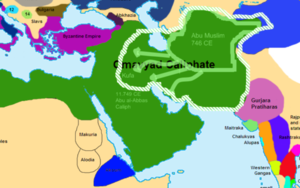
Umayyade-kalifatet / Historie / Undergangen
Kort over abbasidernes begyndende revolte.
Umayyade-kalifatet, var et arabisk kalifat ledet af det arabiske kongedynasti umayyaderne fra 661 til 749/750. Umayyaderne gjorde store erobringer.